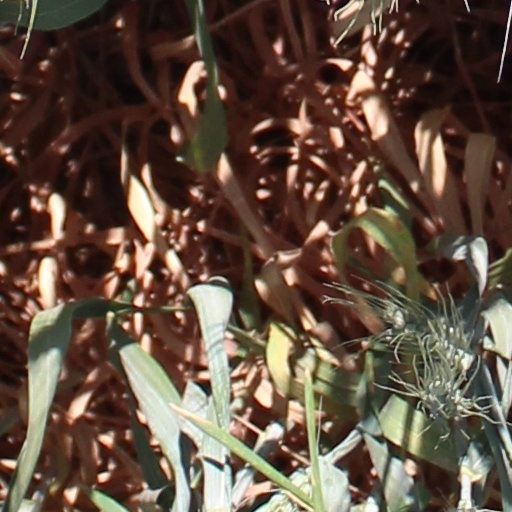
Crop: wheat